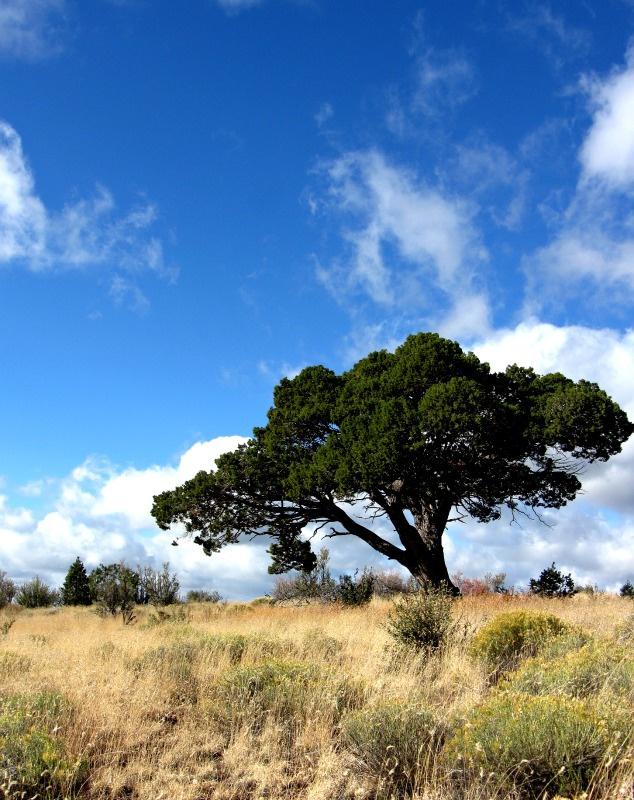
the righteous man will flourish like the palm tree , he will grow like a cedar .
Relation: Story